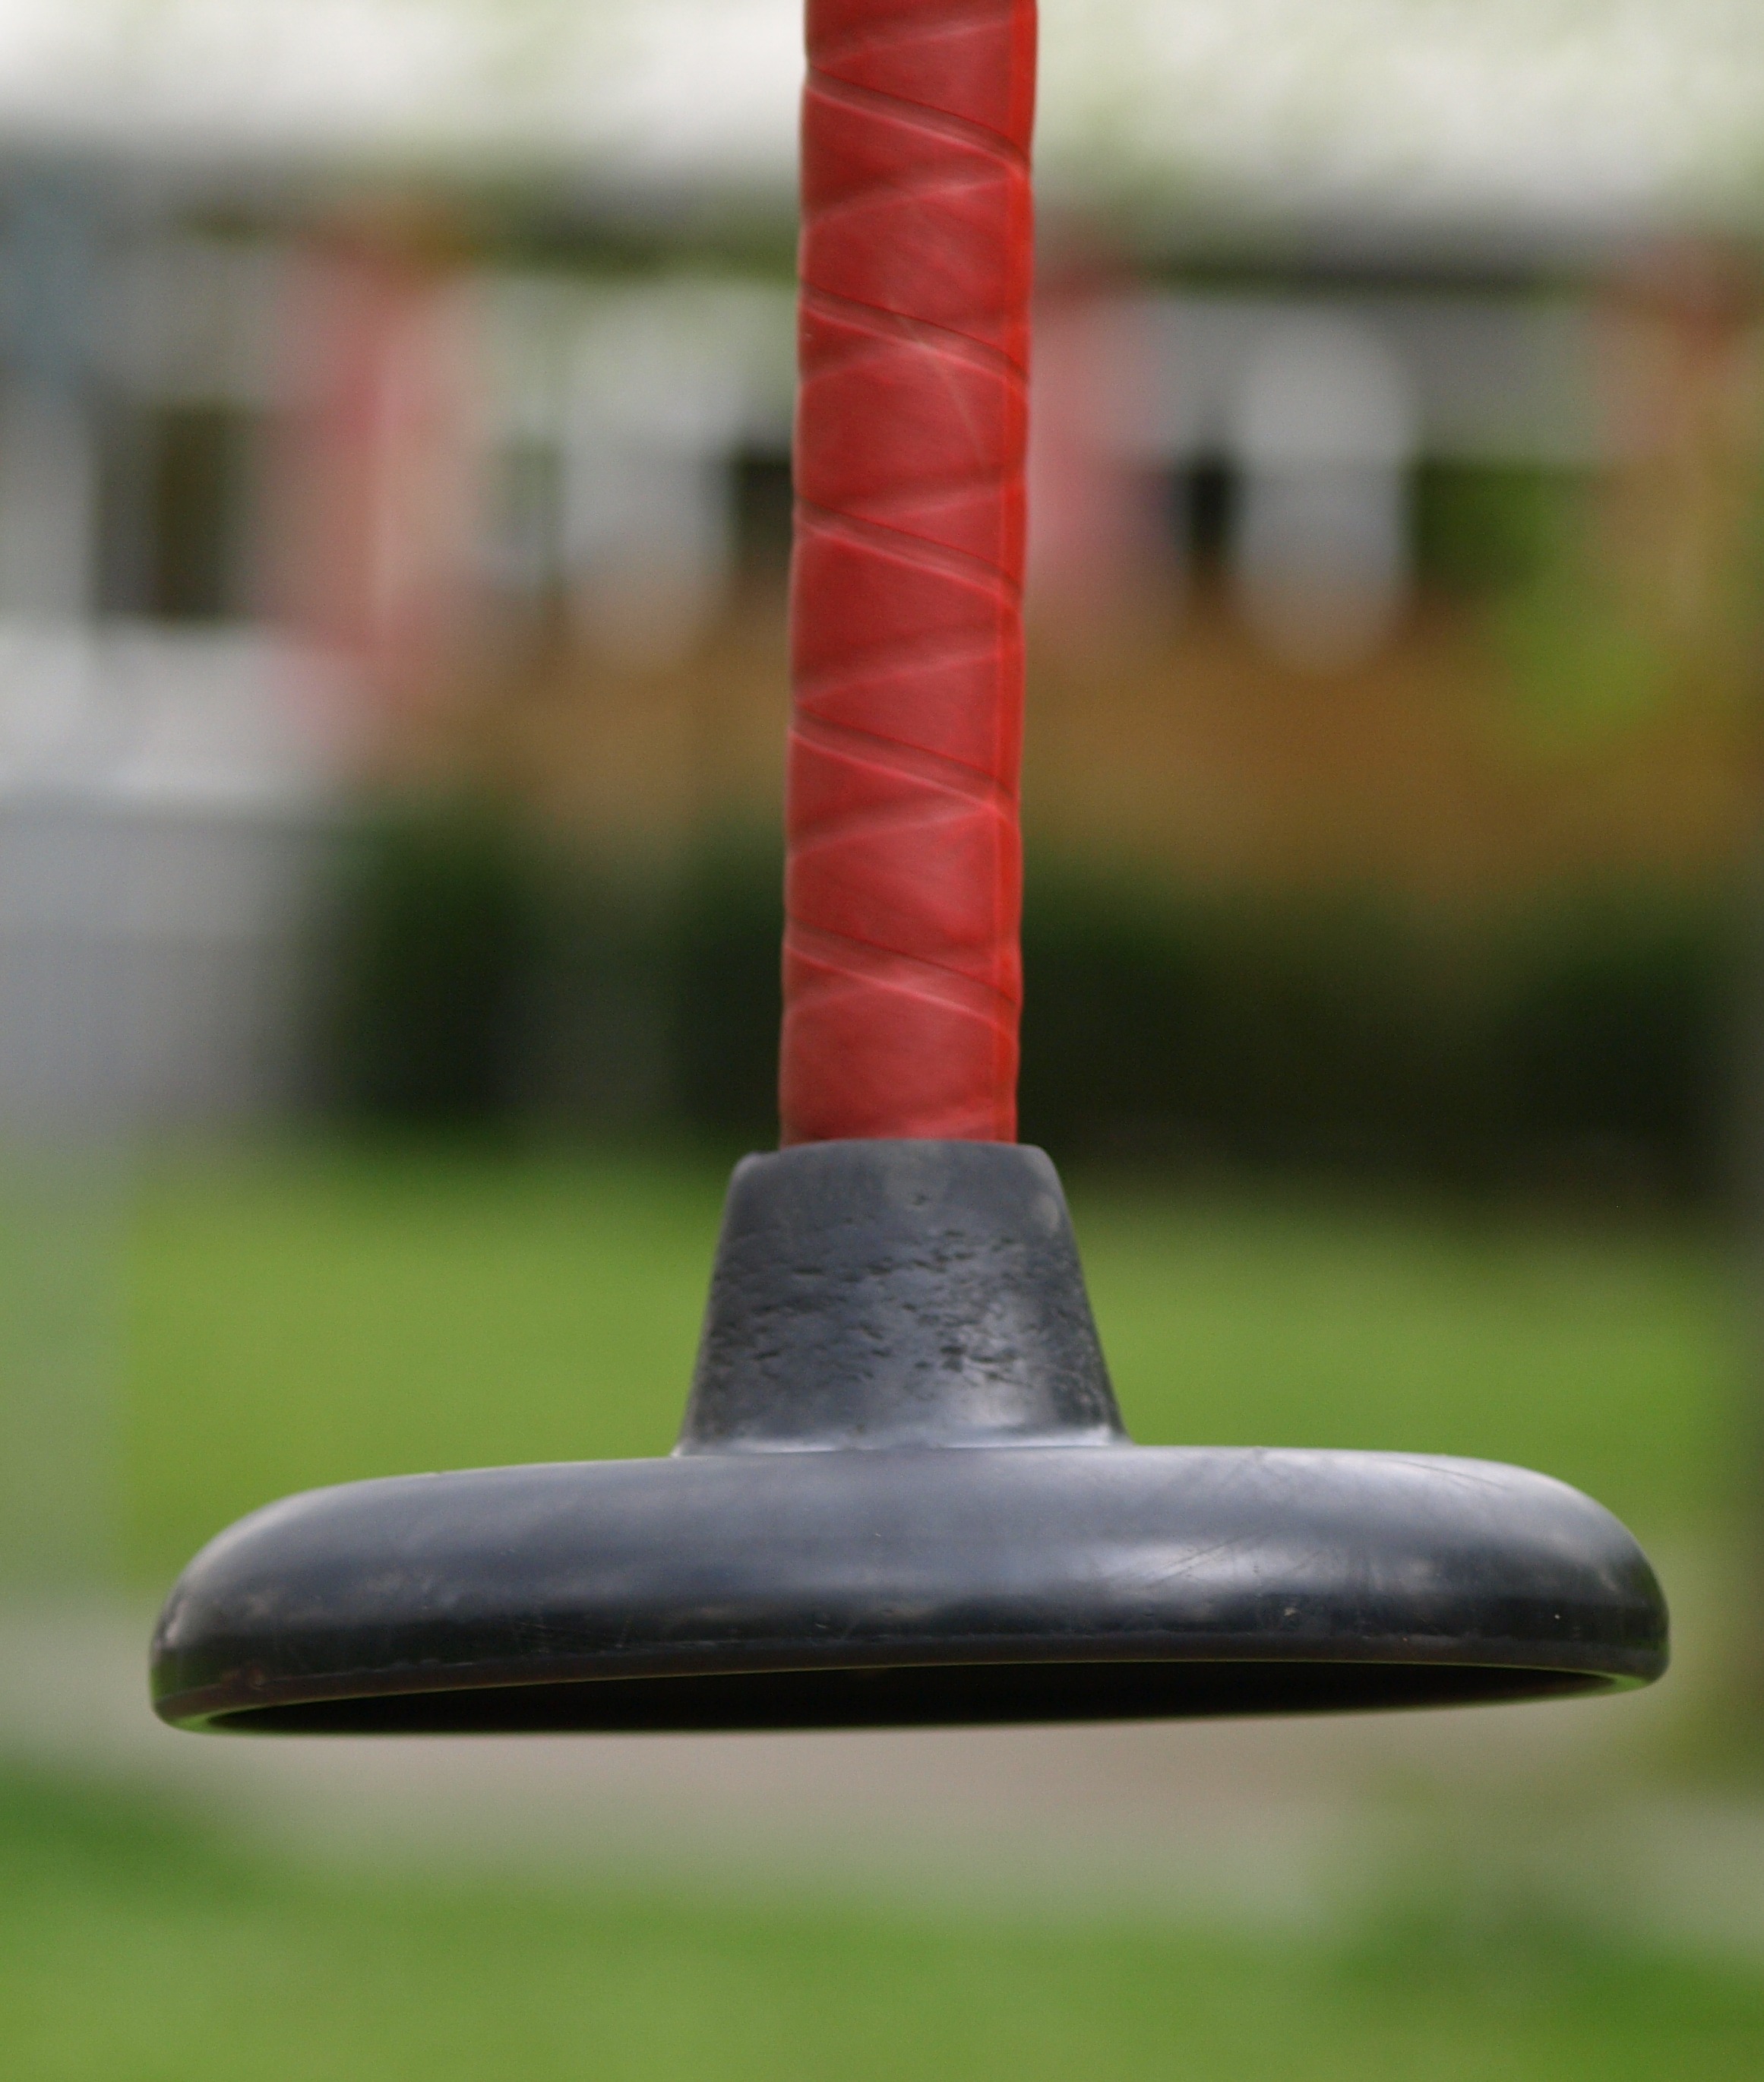
rock, play, lighting, swing, playground, shape, swing plate